List of roads in Brampton

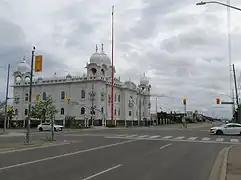
The Gurdwara Dasmesh Darbar Ontario Sikh Temple is located on Ebenezer Road

Main Street is Brampton's primary historic north south street, and originally bore the Hurontario Street name, but was changed after the city's founding. The corner of Main and Queen Streets is the location of the city's historic downtown (often referred to as the "Four Corners" due to once having a bank branch on each corner). Attractions along Main include Gage Park and the Rose Theatre. Along with being designated as Highway 10 along its full length, and as mentioned in the Queen Street section, Main also carried the Highway 7 designation between Queen and Bovaird as the latter highway jogged along it between those two roadways. The aforementioned Hurontario LRT line was originally proposed to continue up Main to the Brampton GO station, but this section was cancelled after opposition to building it through the downtown area.